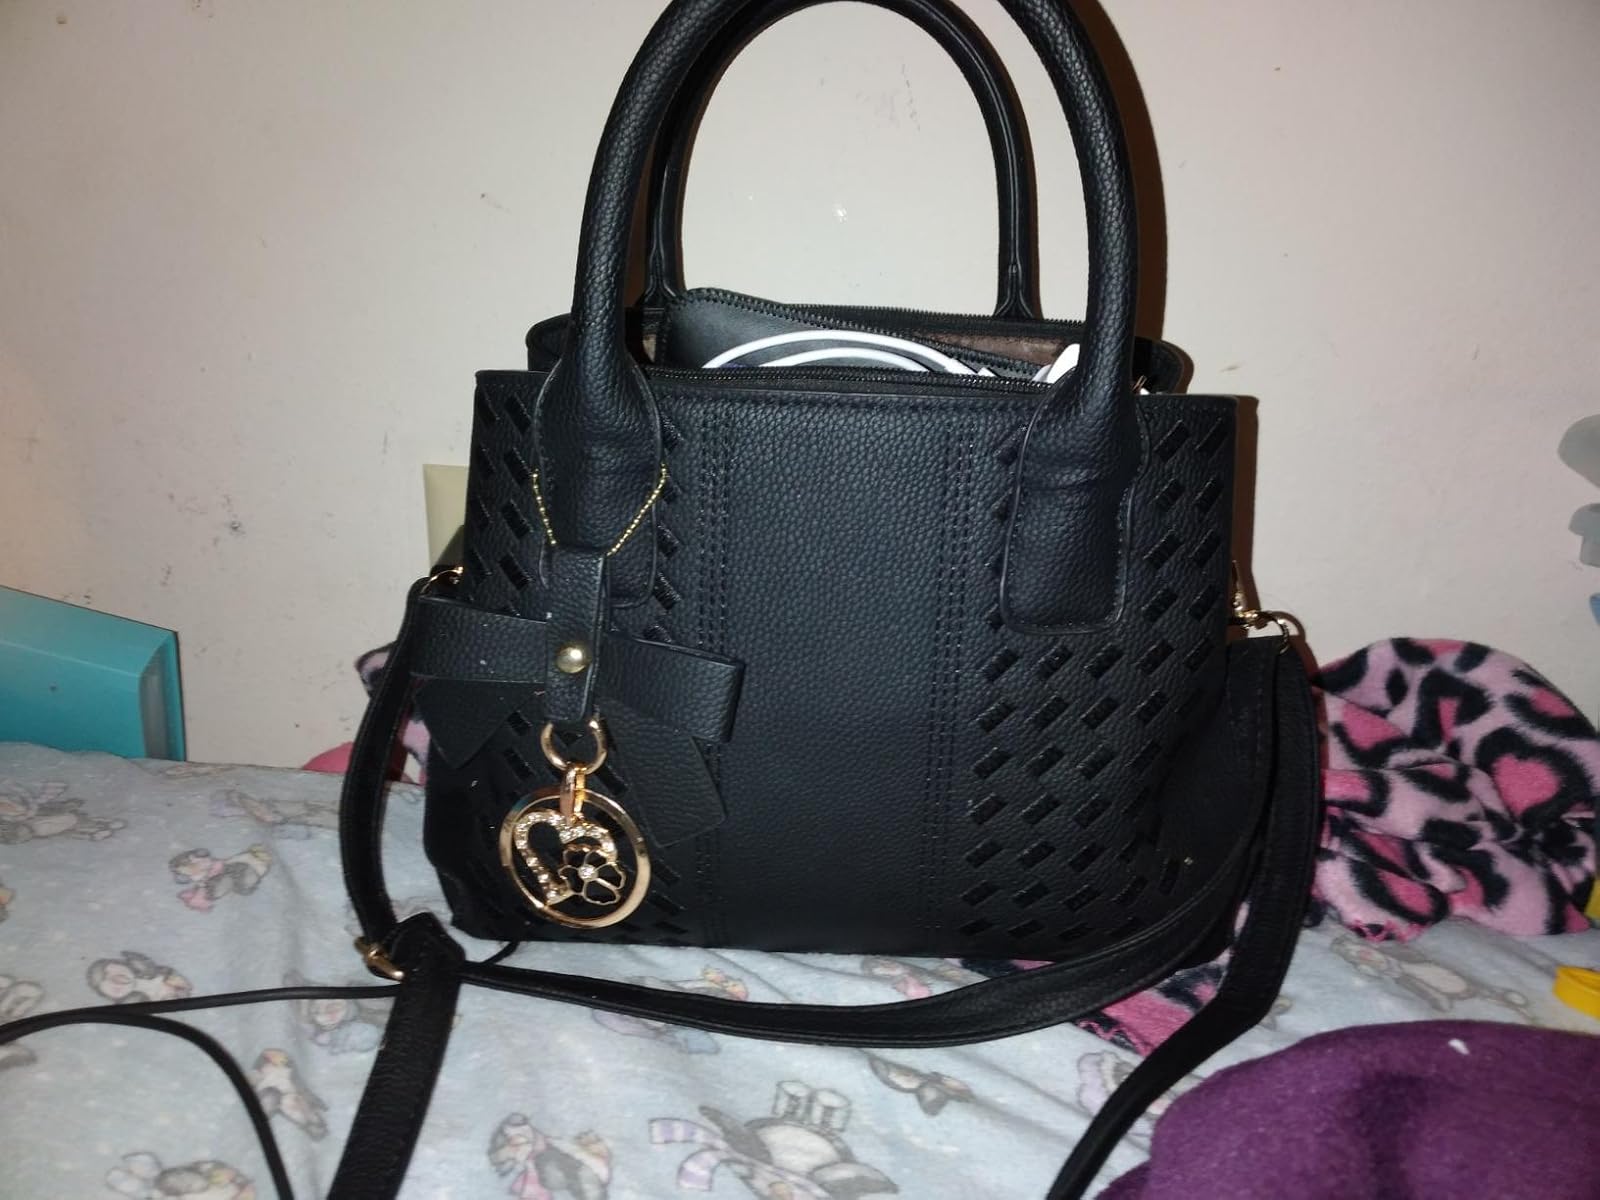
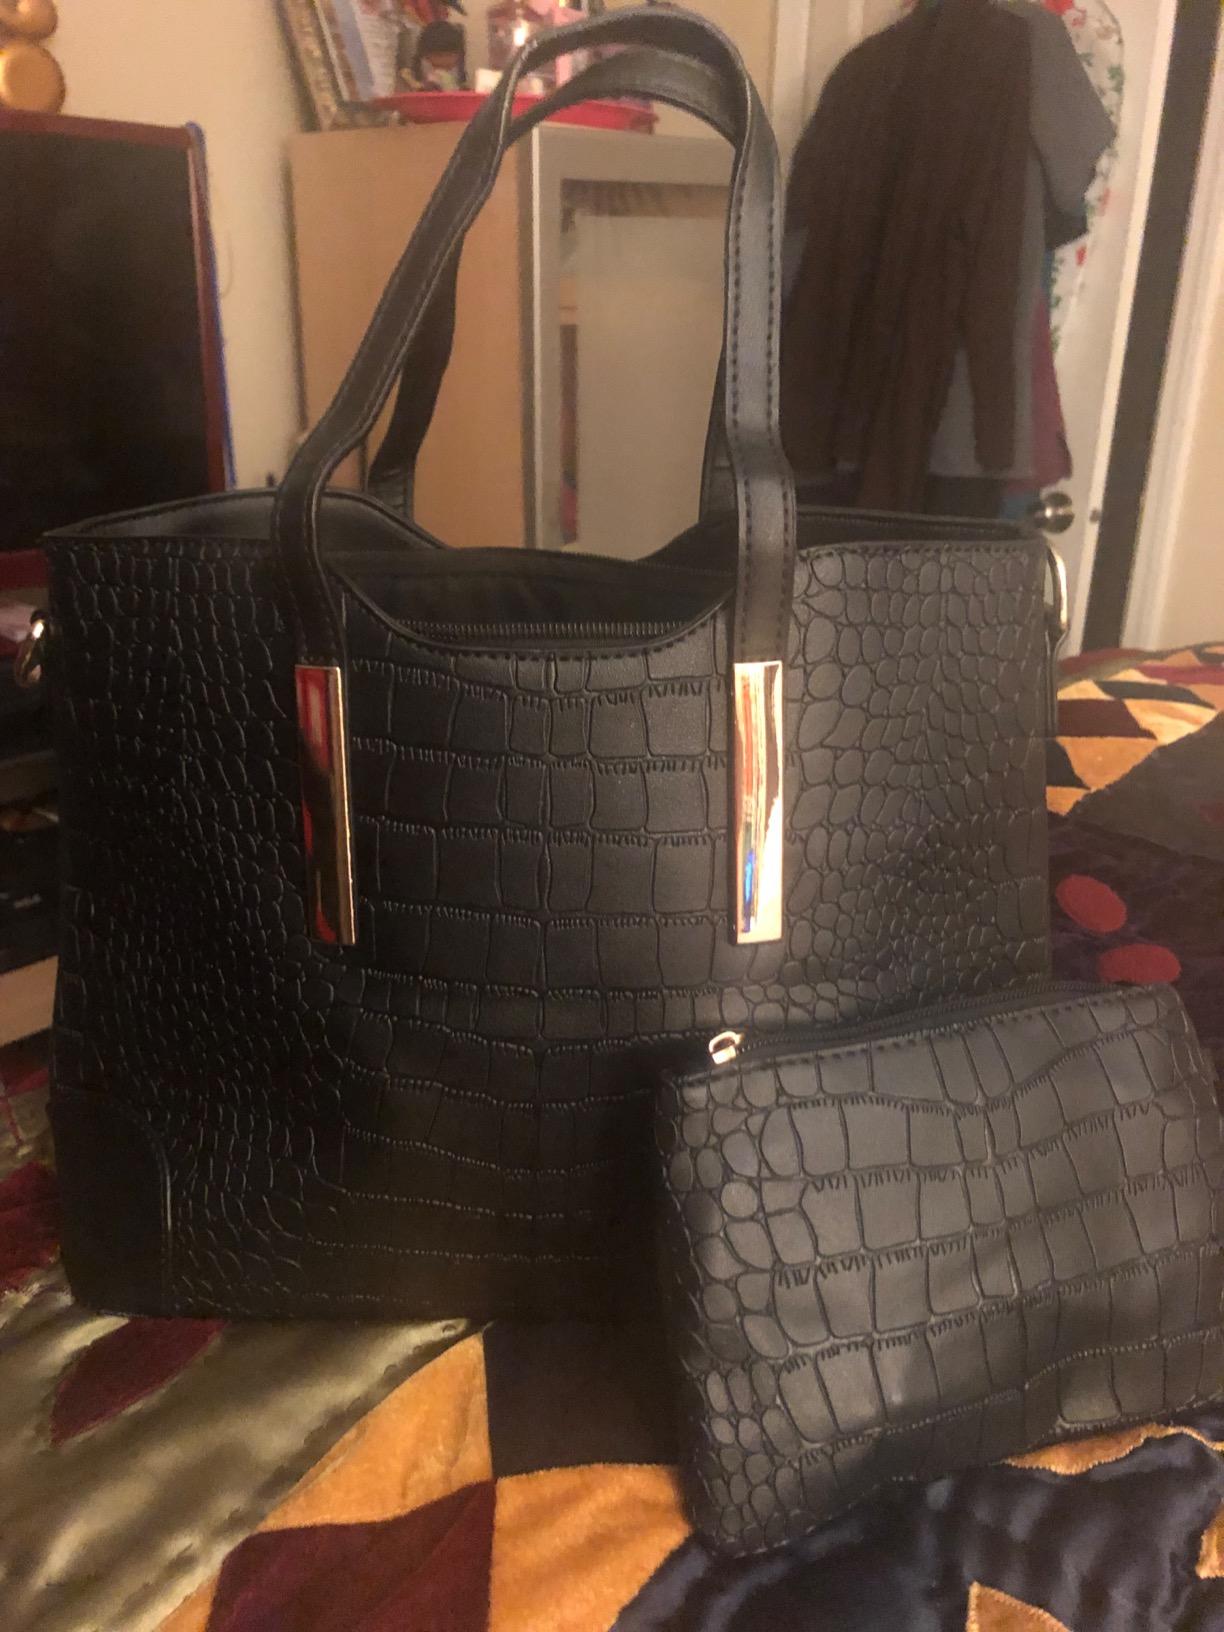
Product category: accessories_handbag
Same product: no